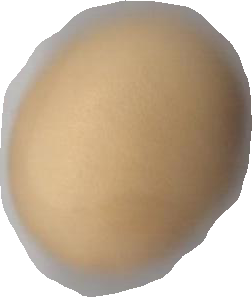
Variety: Dega